Bonnie Prudden

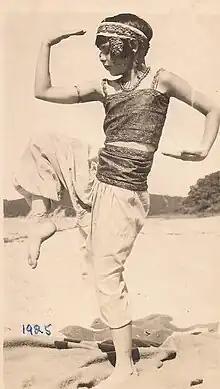
Bonnie Prudden, eleven years old, 1925

Born Ruth Alice in New York City, Prudden began her climbing and dance career at age four when she ventured out the second story nursery window of her Mt. Vernon home to go night walking. After three such escapades a doctor told her mother, "There is nothing wrong with this child that discipline and exhaustion won't cure. Put her in the Russian Ballet School."